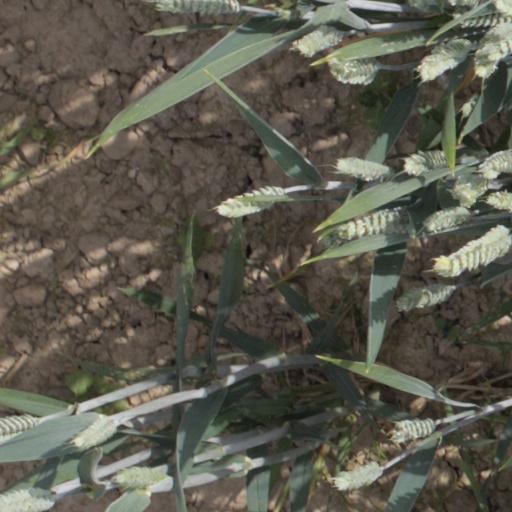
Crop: wheat